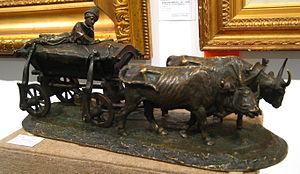
Evgueni Lanceray, né le 12 août 1848 à Morchansk, dans le gouvernement de Tambov, et décédé le 23 mars 1886 à Kharkov, est un sculpteur animalier russe.
Félix Chopin, est un fondeur de bronze, fournisseur de la cour impériale de Russie.